2010 Manezhnaya Square riot trials

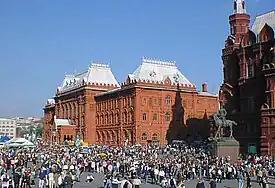
Manezhnaya Square, Moscow

The charges against the group relate to an incident on December 11, 2010, when football fans and local minorities clashed in a violent conflict that injured 32 people. Both groups, over 5,000-50,000 people, arrived at Manezhnaya square a week after football fan Yegor Sviridov was killed. That case inflamed nationalist sentiment after the party involved in his murder were identified as five Dagestanis, and that the Russian authorities had released four from custody. The Manezhnaya Square riots rose in the wake of that case, as protests from nationalist groups and counter-protesters clashed. Shortly thereafter, Russian authorities raided the offices of Other Russia, which human rights organizations have flagged as a biased measure, claiming it selectively prosecuted the leftist party while ignoring the responsibility of right-wing nationalist organizations.